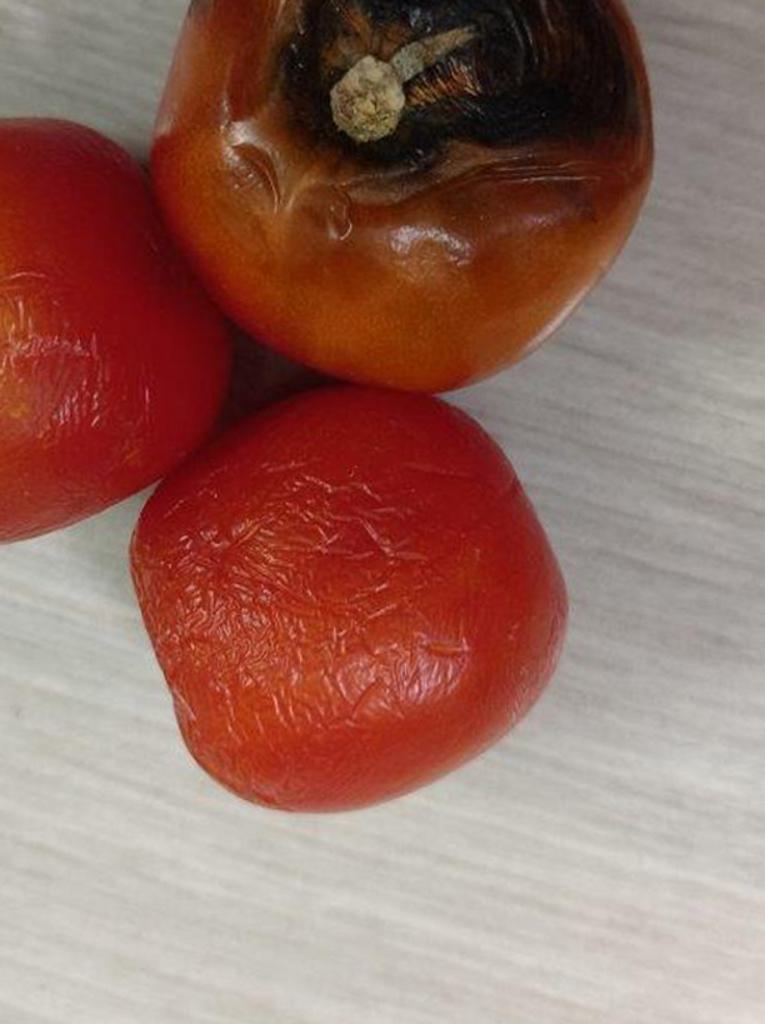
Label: Rotten